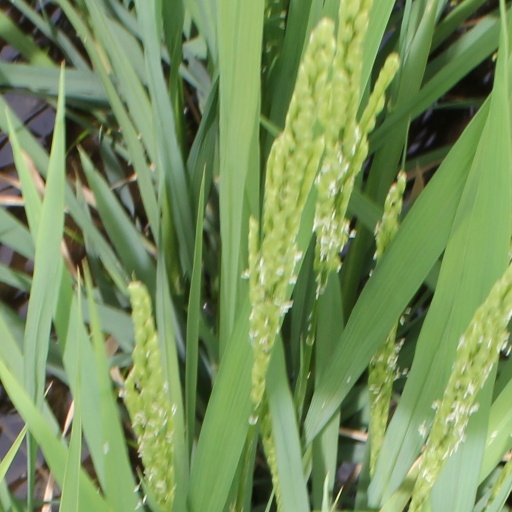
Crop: rice